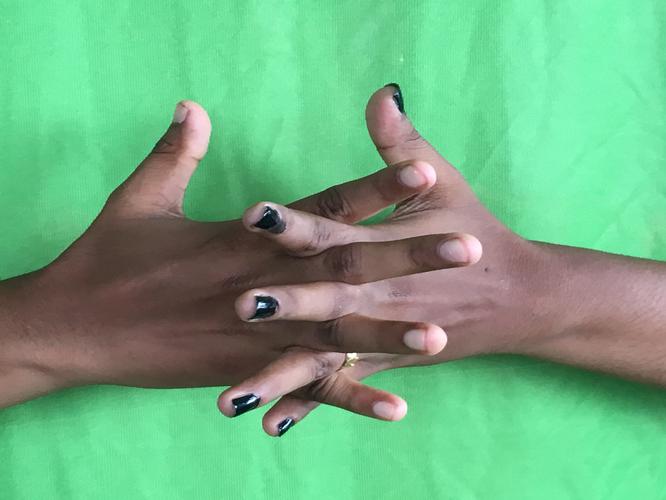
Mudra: Karkatta
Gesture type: double_hand